2003 Carolina Dodge Dealers 400

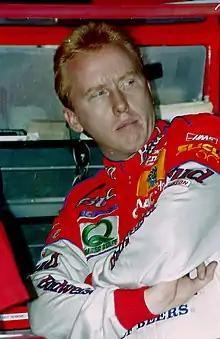
Ricky Craven "(pictured in 1997)" won the race by two thousandths of a second, the joint-closest finish in NASCAR Cup Series history

With ten laps to go, Busch's power steering failed, numbing his arms, reducing his stamina, and making his car more difficult to handle. Blaney, in third, drafted Craven on lap 289. Craven caught Busch on the 291st lap; He steered left to attempt to pass before turn one a lap later, but Busch performed a blocking maneuver popularized by Dale Earnhardt in that corner, a move Blaney anticipated. Busch held the lead on the backstretch, as Craven's car got loose because he could not remove his hands from the steering wheel. Craven followed Busch in turns three and four, and went to the inside of him at the beginning of lap 292. The two made contact into turn one; Craven slowed as Busch steered to the inside in turn two, after he was put towards a wall. Busch used his car's front bumper in a bump and run maneuver on Craven to regain the lead.